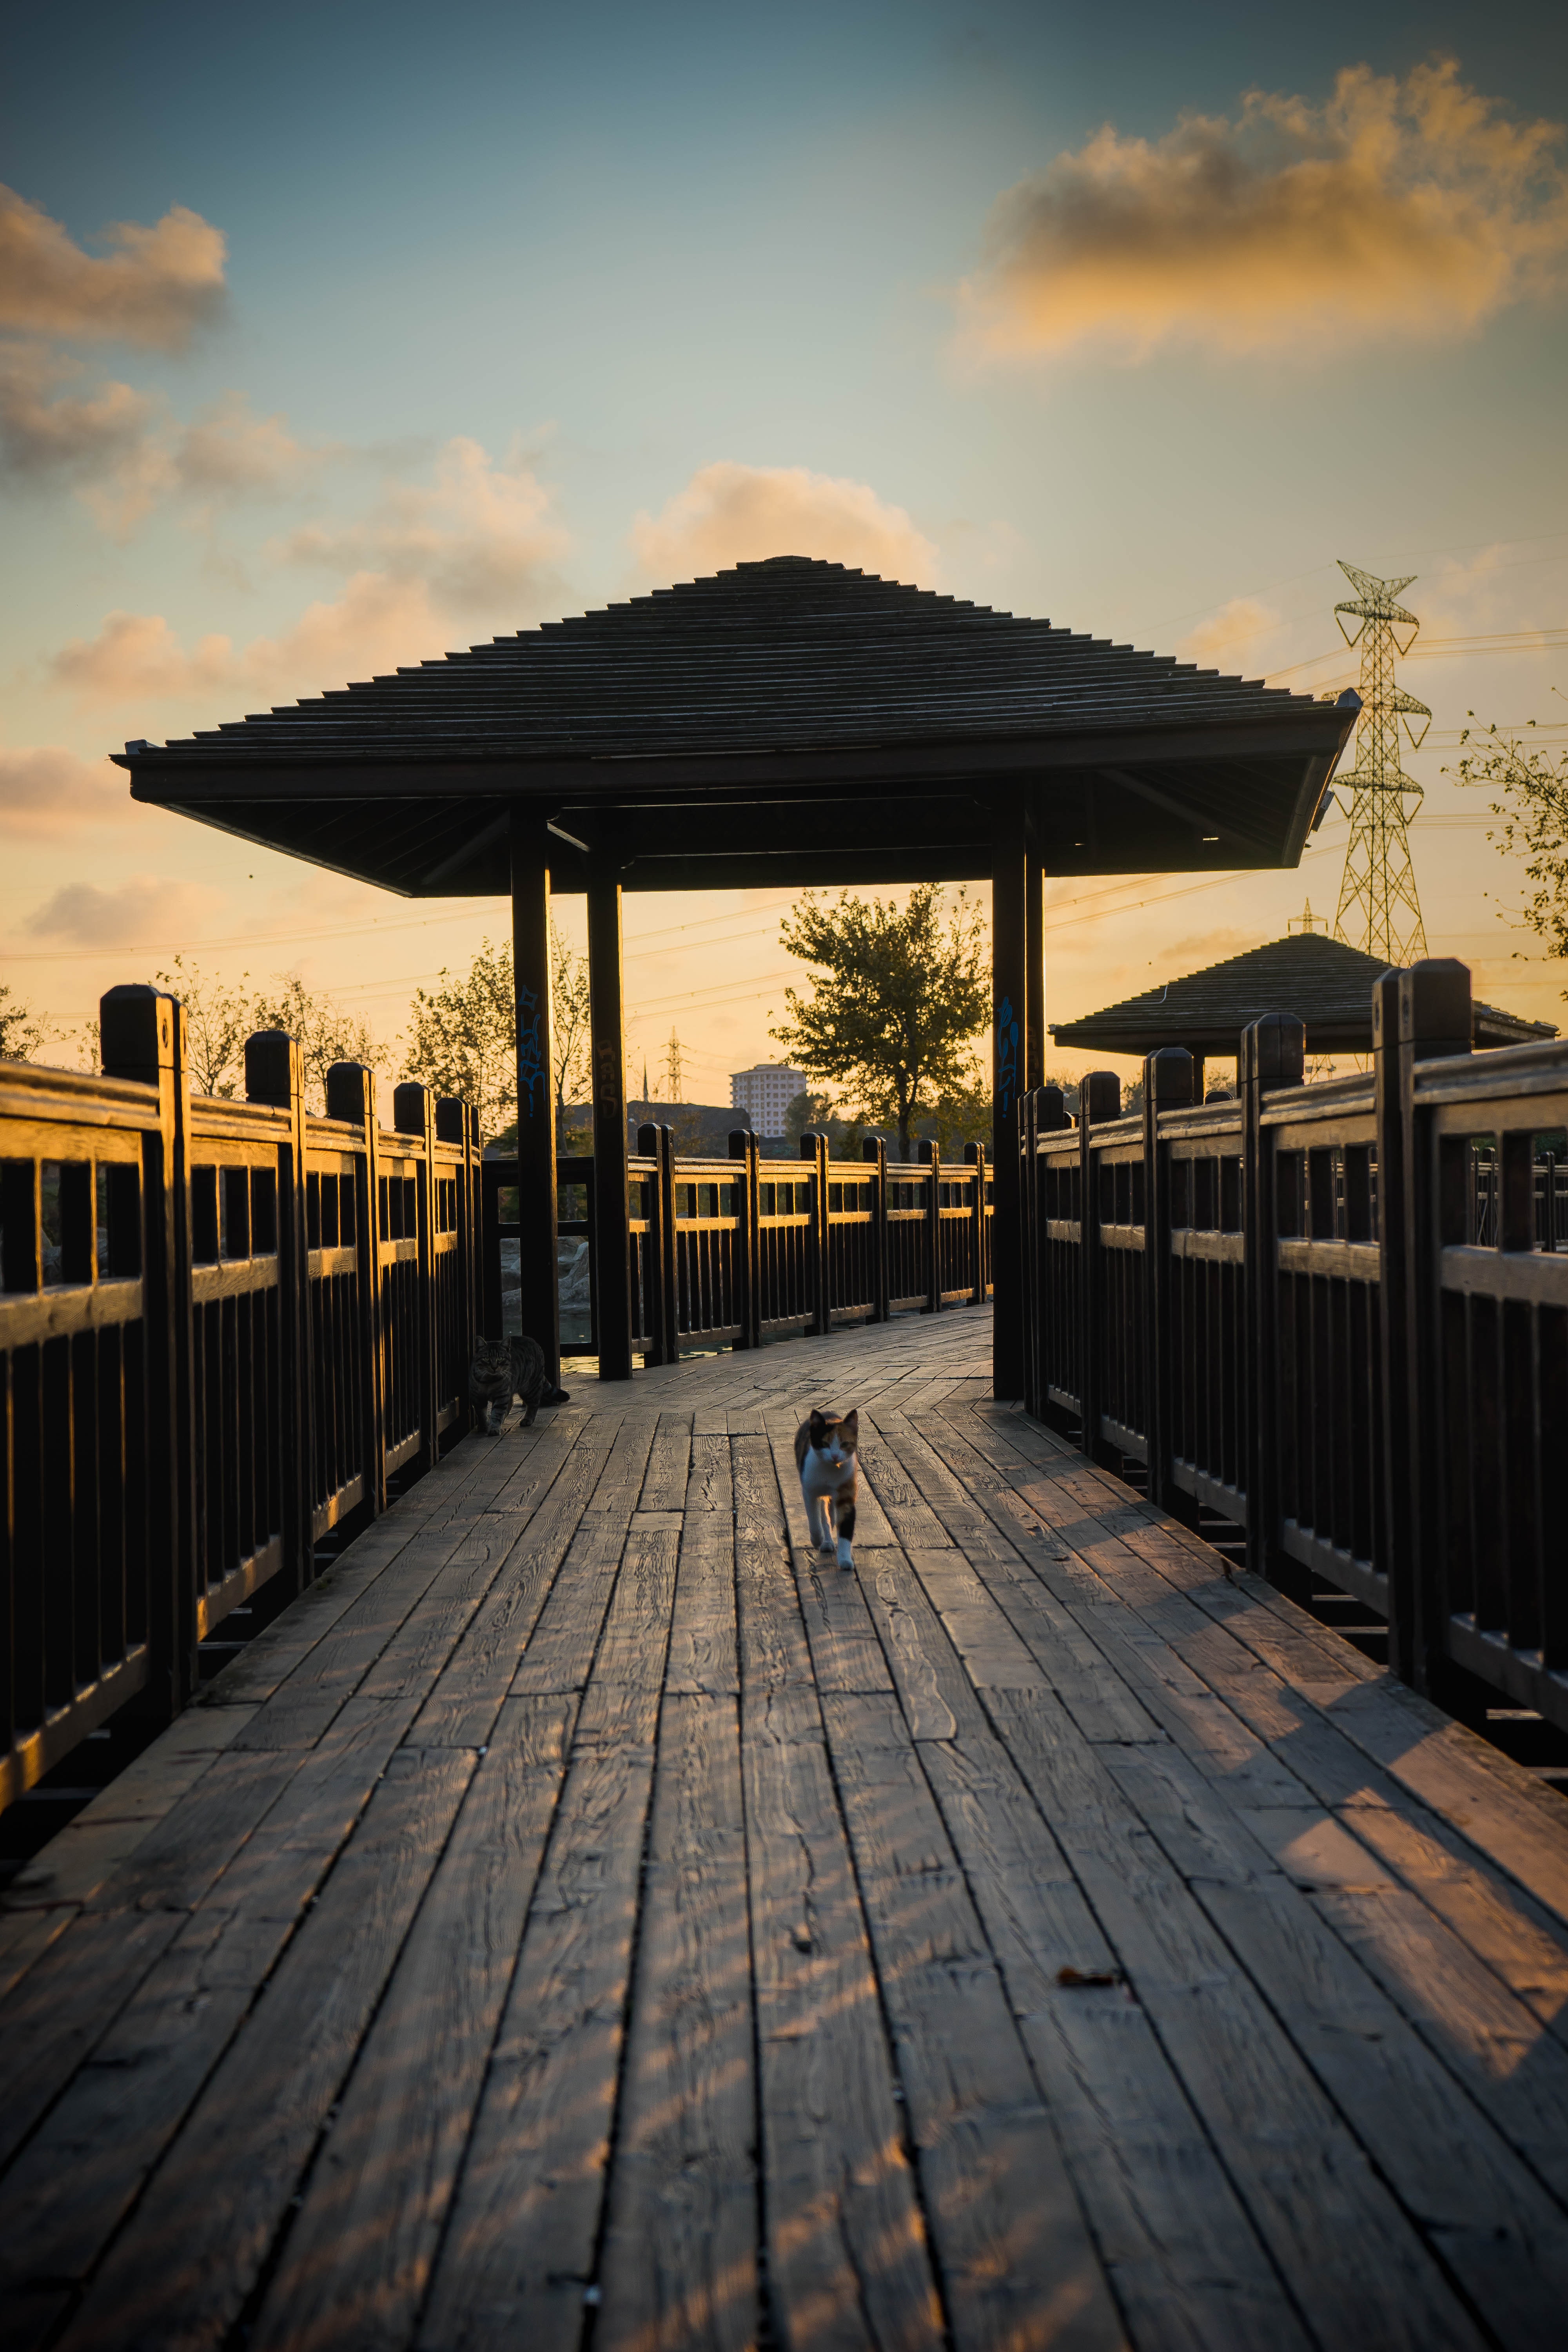
sky, cloud, pier, gazebo, boardwalk, architecture, sunset, walkway, evening, building, deck, dock, wood, horizon, dusk, ocean, leisure, sea, vacation, house, shade, city